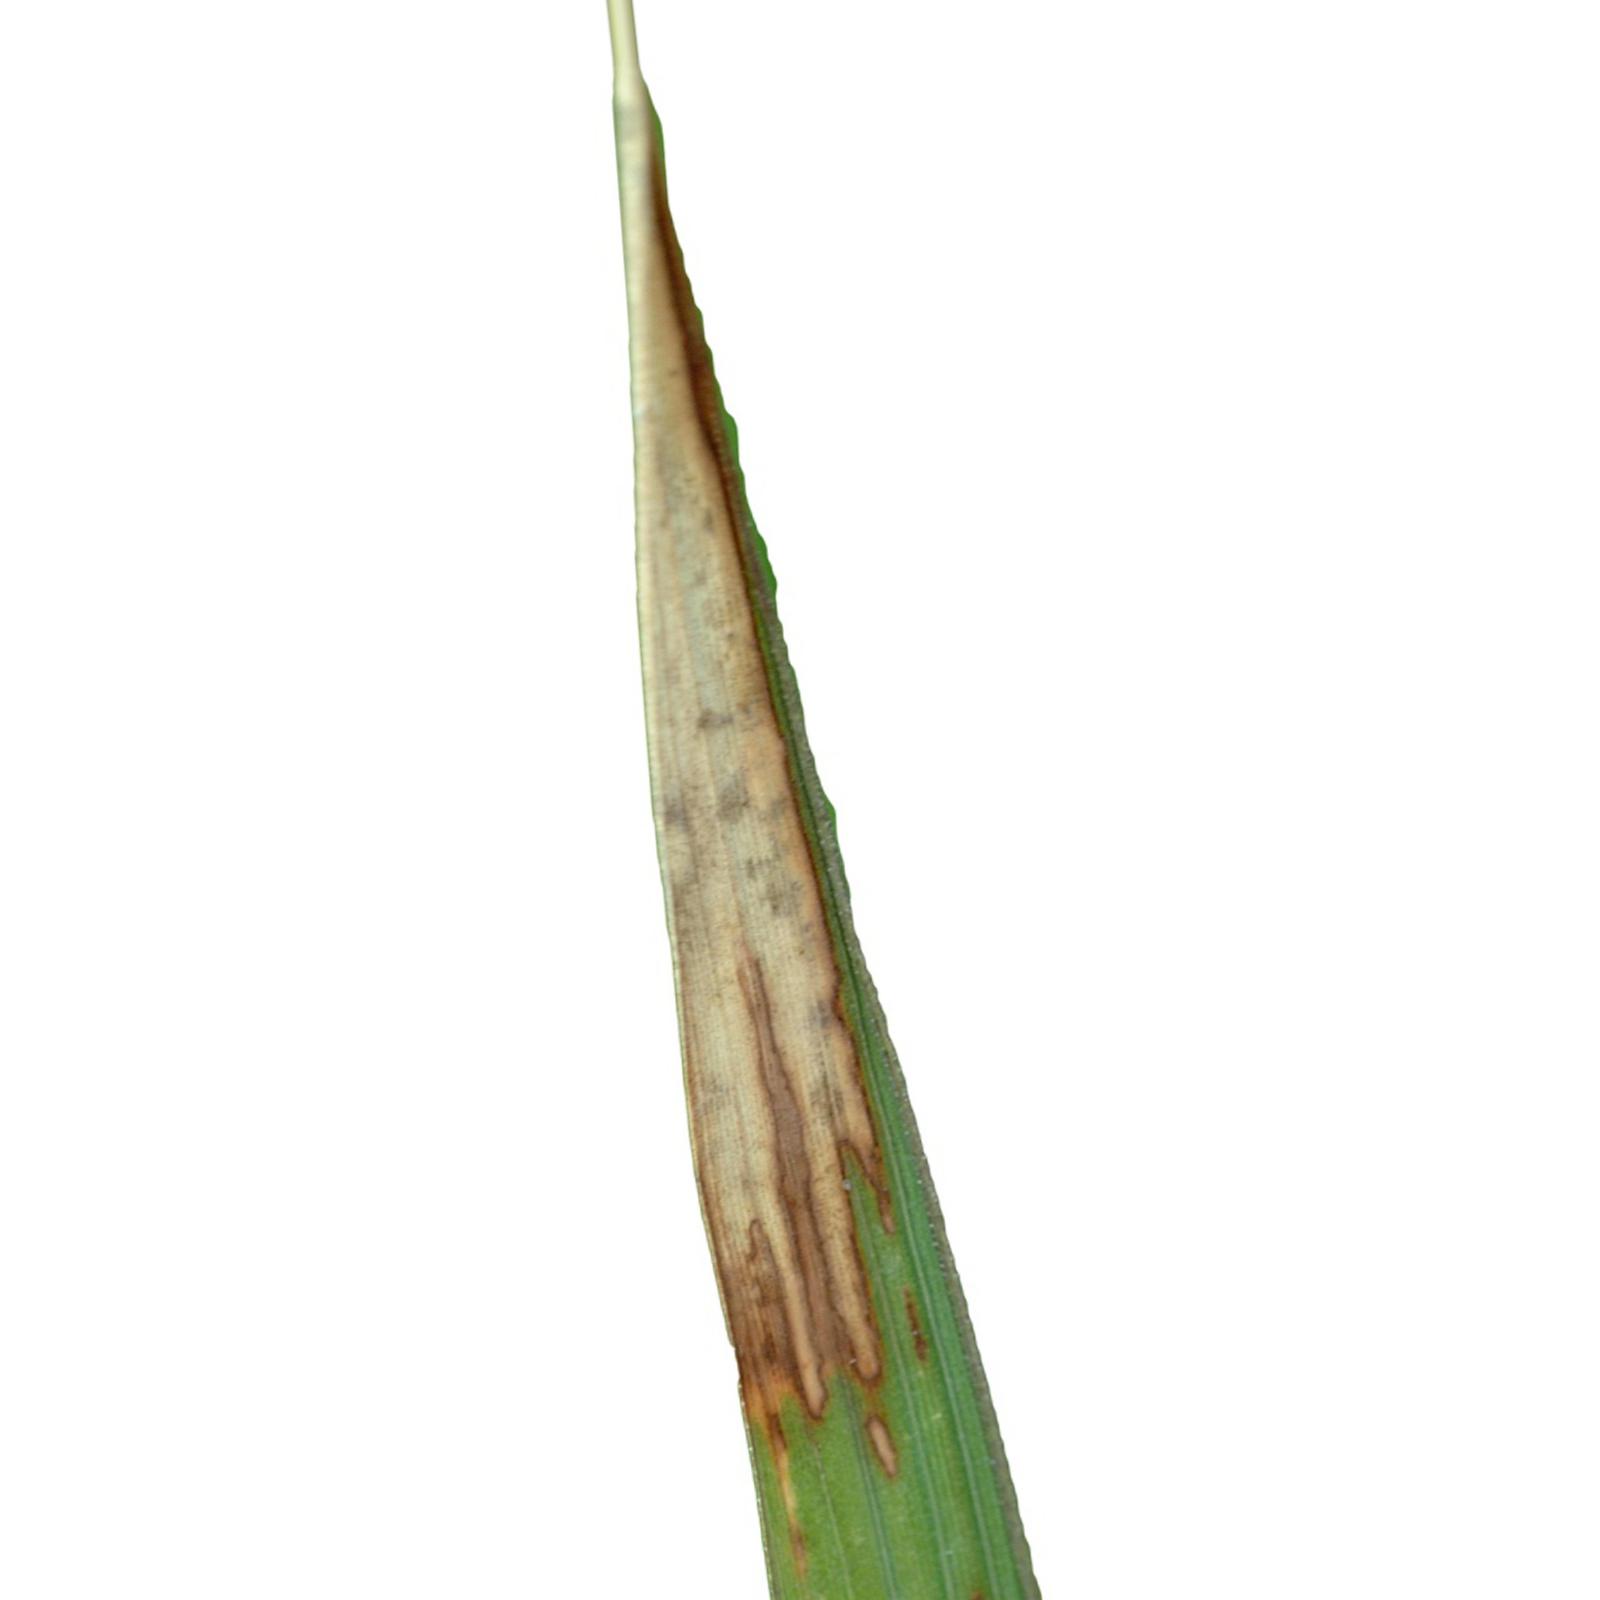
Nhãn: Bệnh Cháy lá ( Leaf scald )